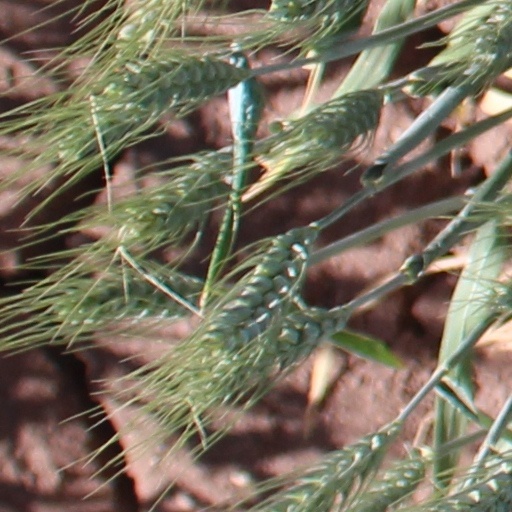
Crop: wheat